Describe the emotion expressed in this image:  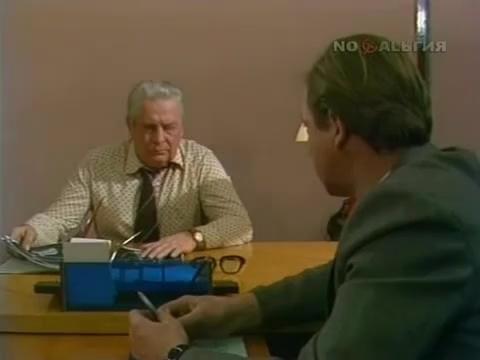
This person displays Suffering, valence and arousal with low intensity.